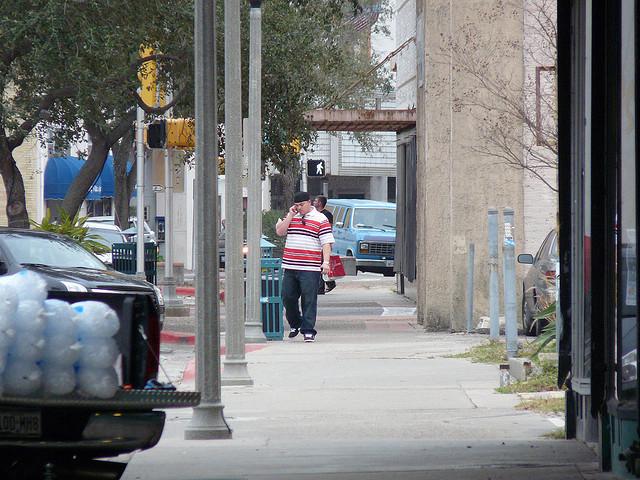
He is on his cell phone as he meanders down the sidewalk.